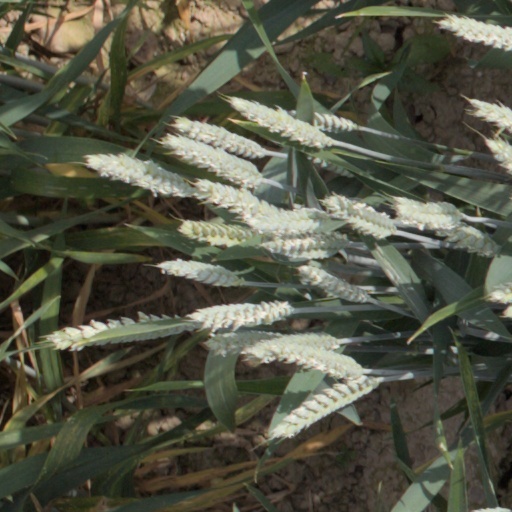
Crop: wheat